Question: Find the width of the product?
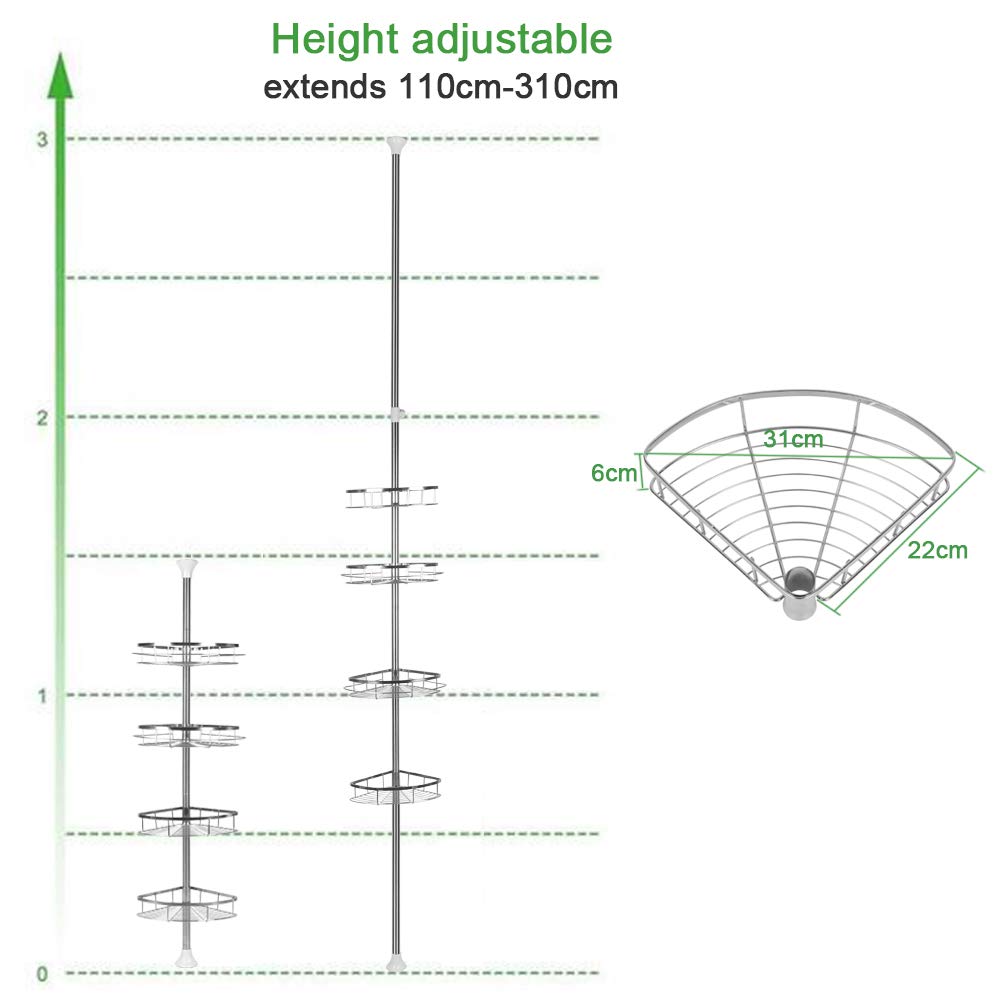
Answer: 22.0 centimetre